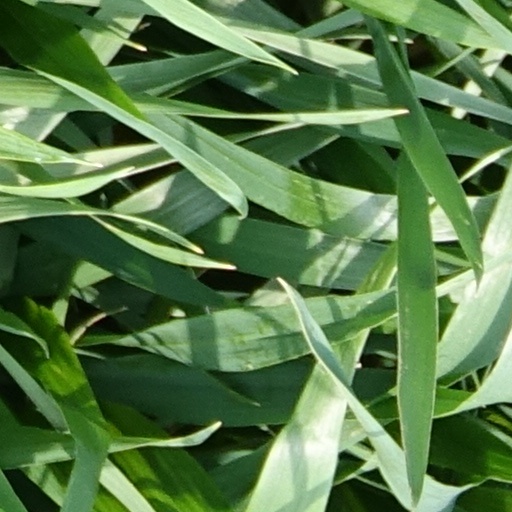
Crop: wheat